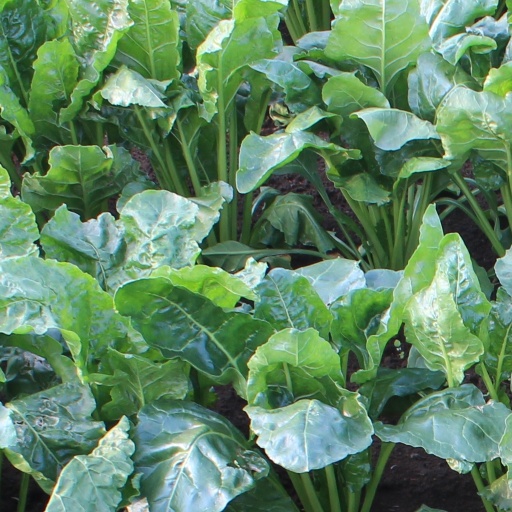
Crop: sugar beet